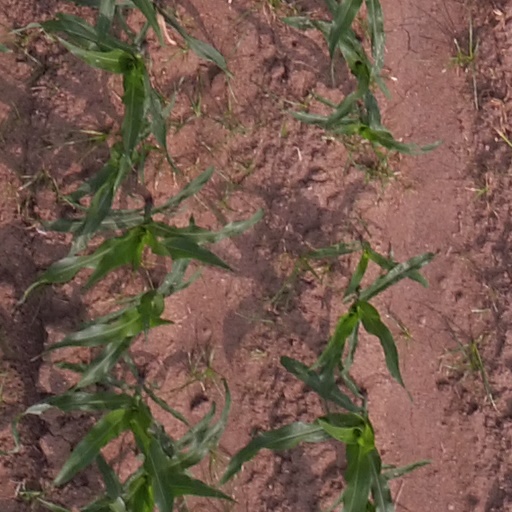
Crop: maize; corn